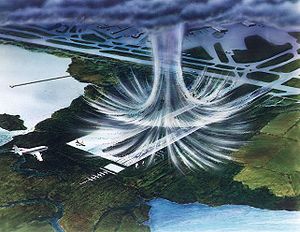
Microburst
Illustration af en microburst
Et microburst er et kraftigt vind-tilfælde, som modsat en tornado suger luften nedad. Som regel opstår fænomenet i forbindelse med cumulus eller cumulonimbusskyer.